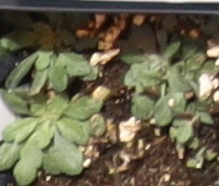
Label: Horseweed